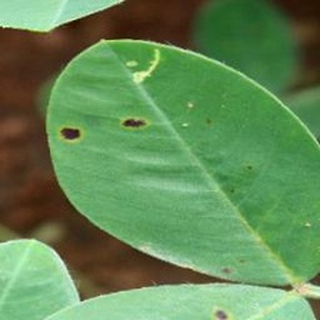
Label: groundnut_early_leaf_spot